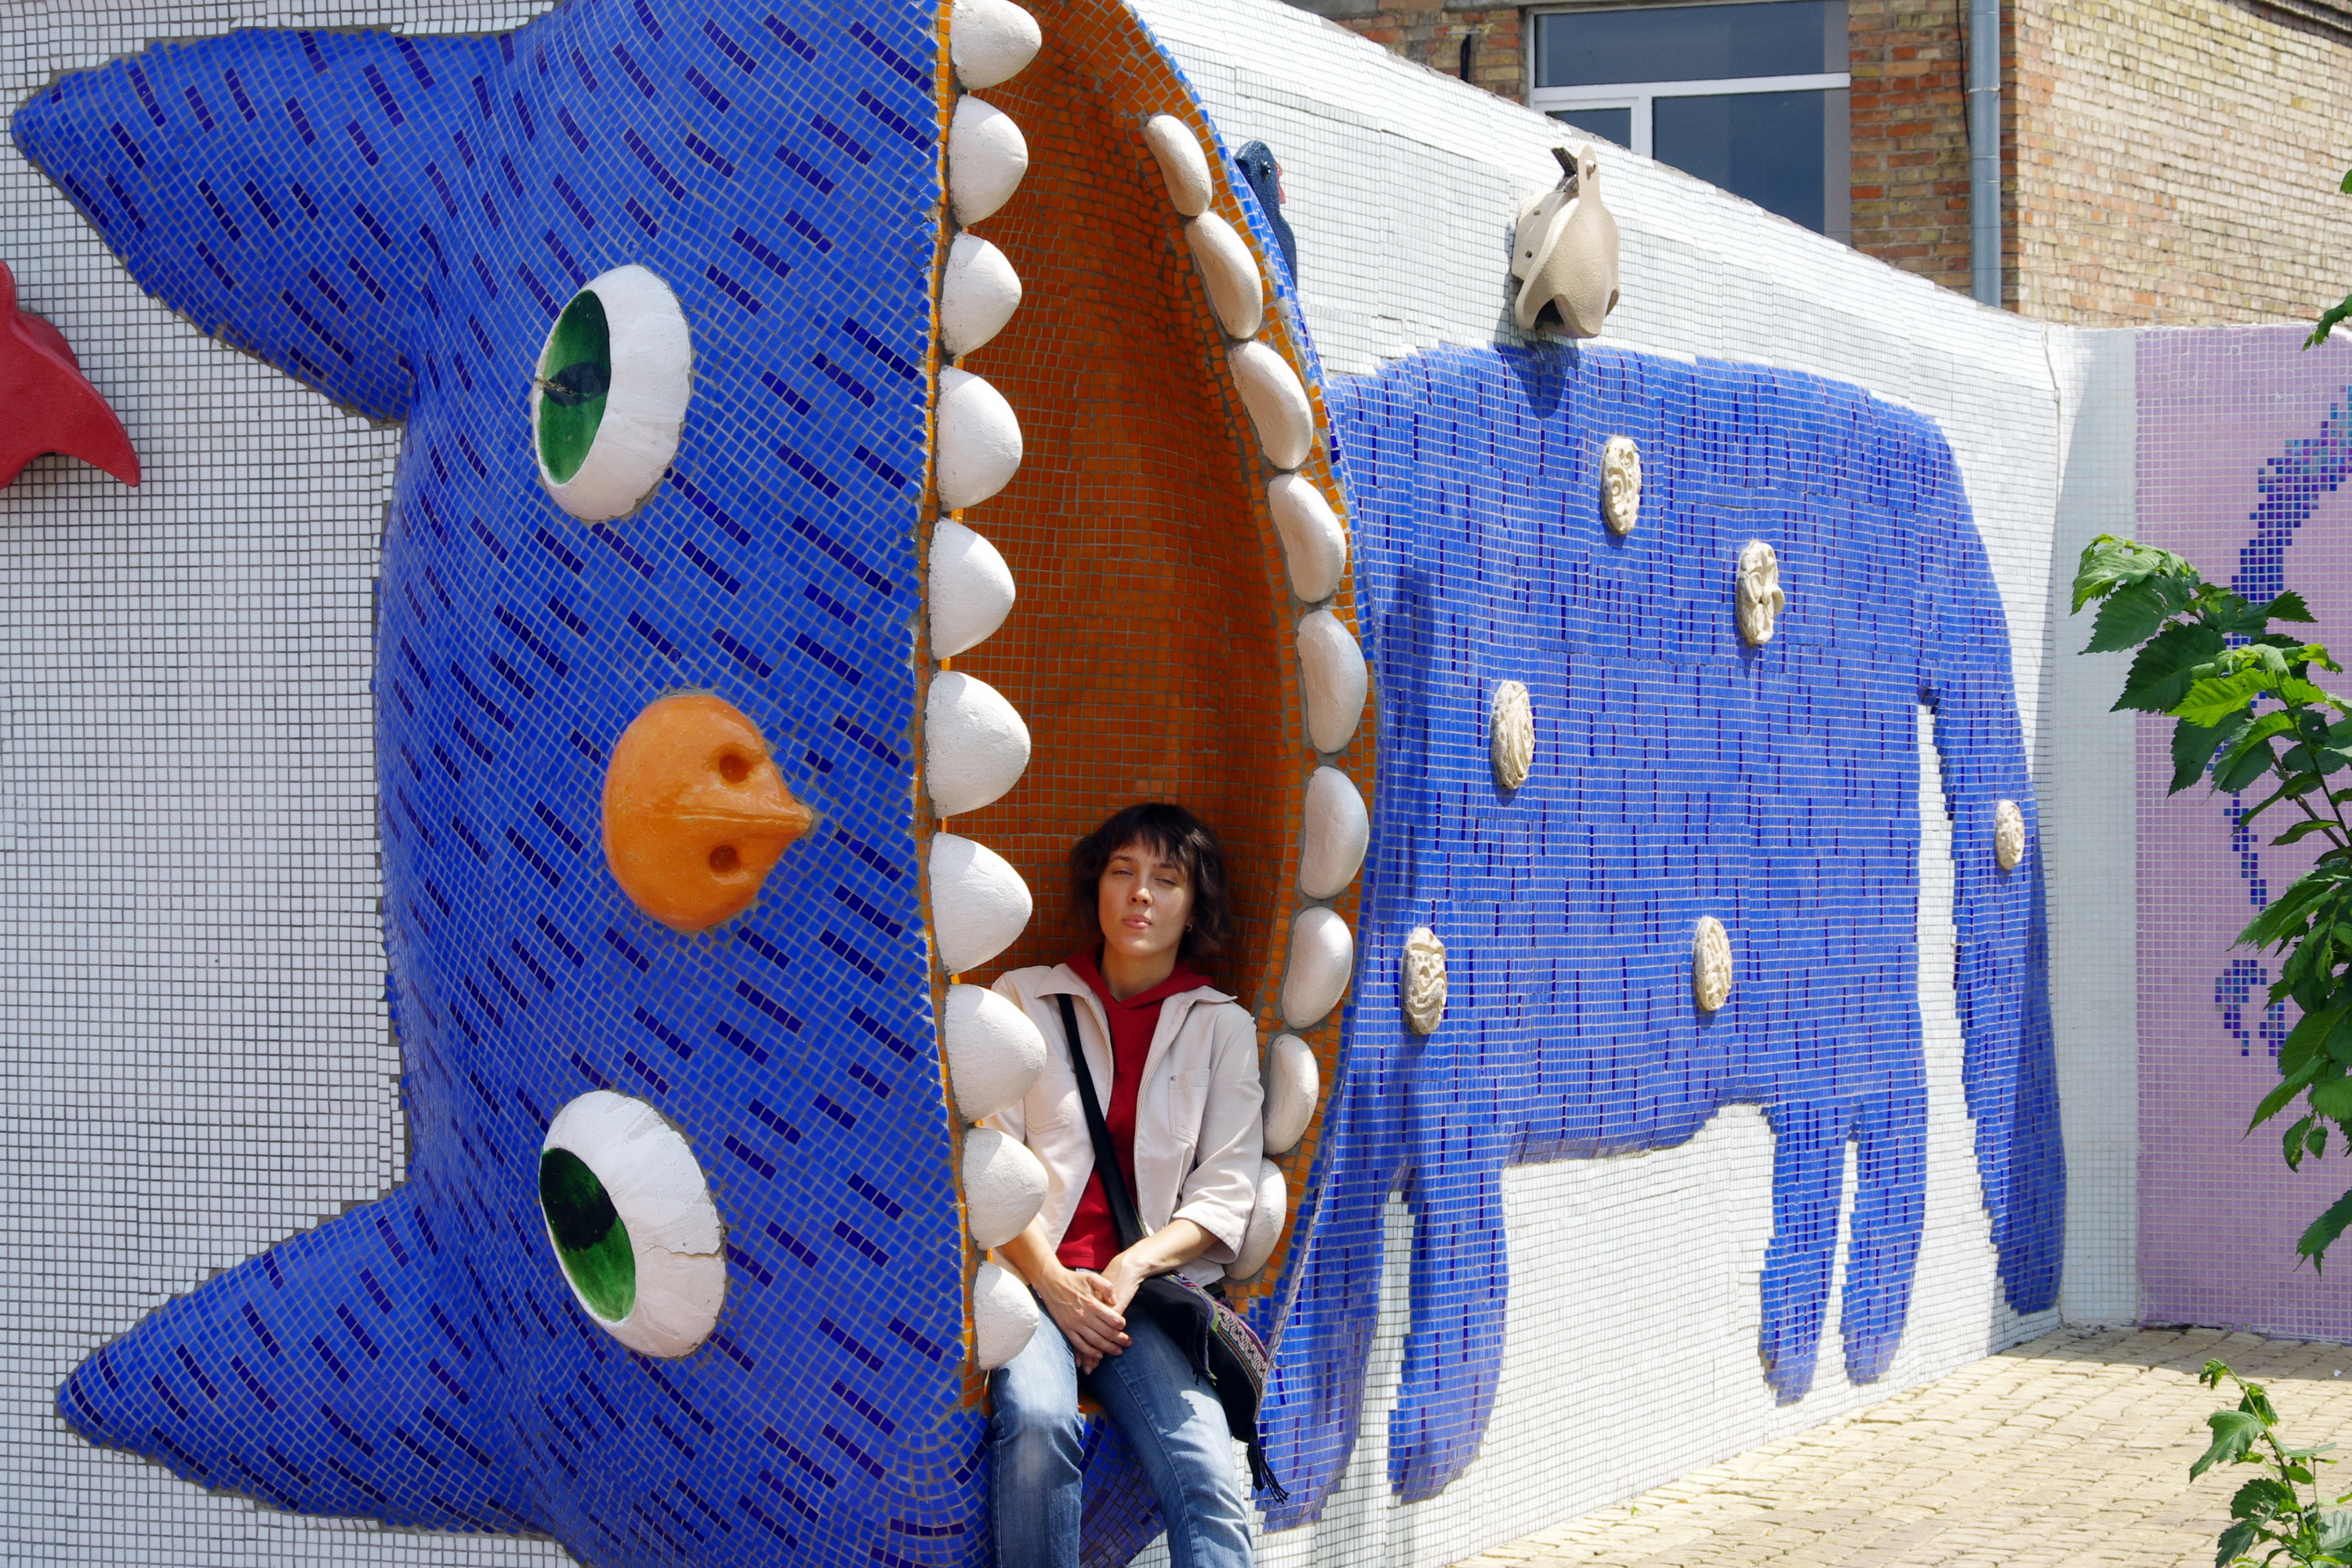
play, spring, blue, toy, art, mural, may, kiev, selebration